Rahr West Art Museum

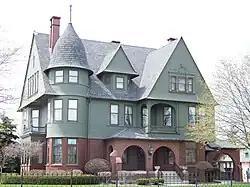

The Rahr–West Art Museum is an art museum in Manitowoc, Wisconsin. It is located in the Joseph Vilas Jr. House, which is listed on the National Register of Historic Places. The house is a significant example of Queen Anne style architecture in the United States.